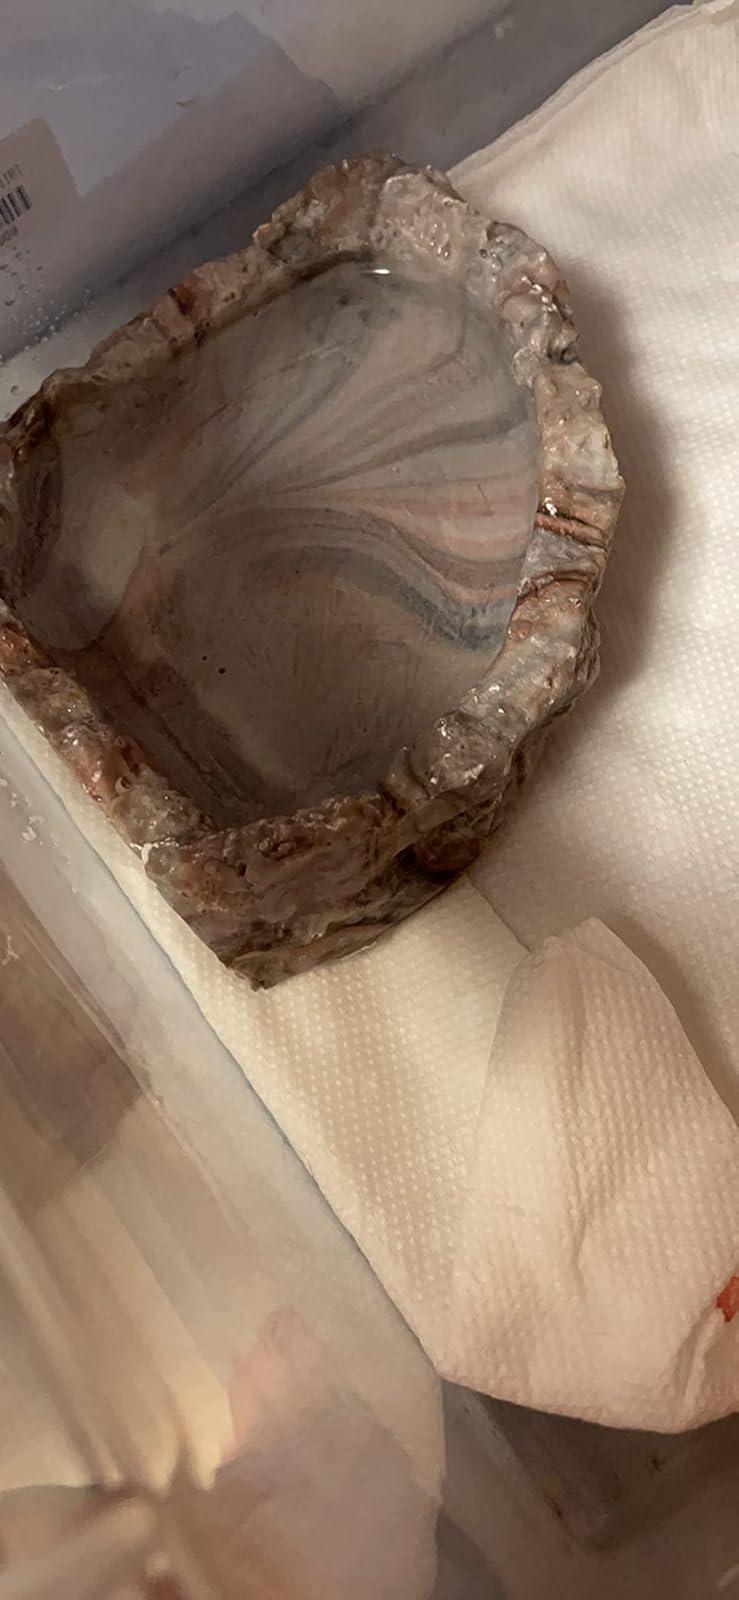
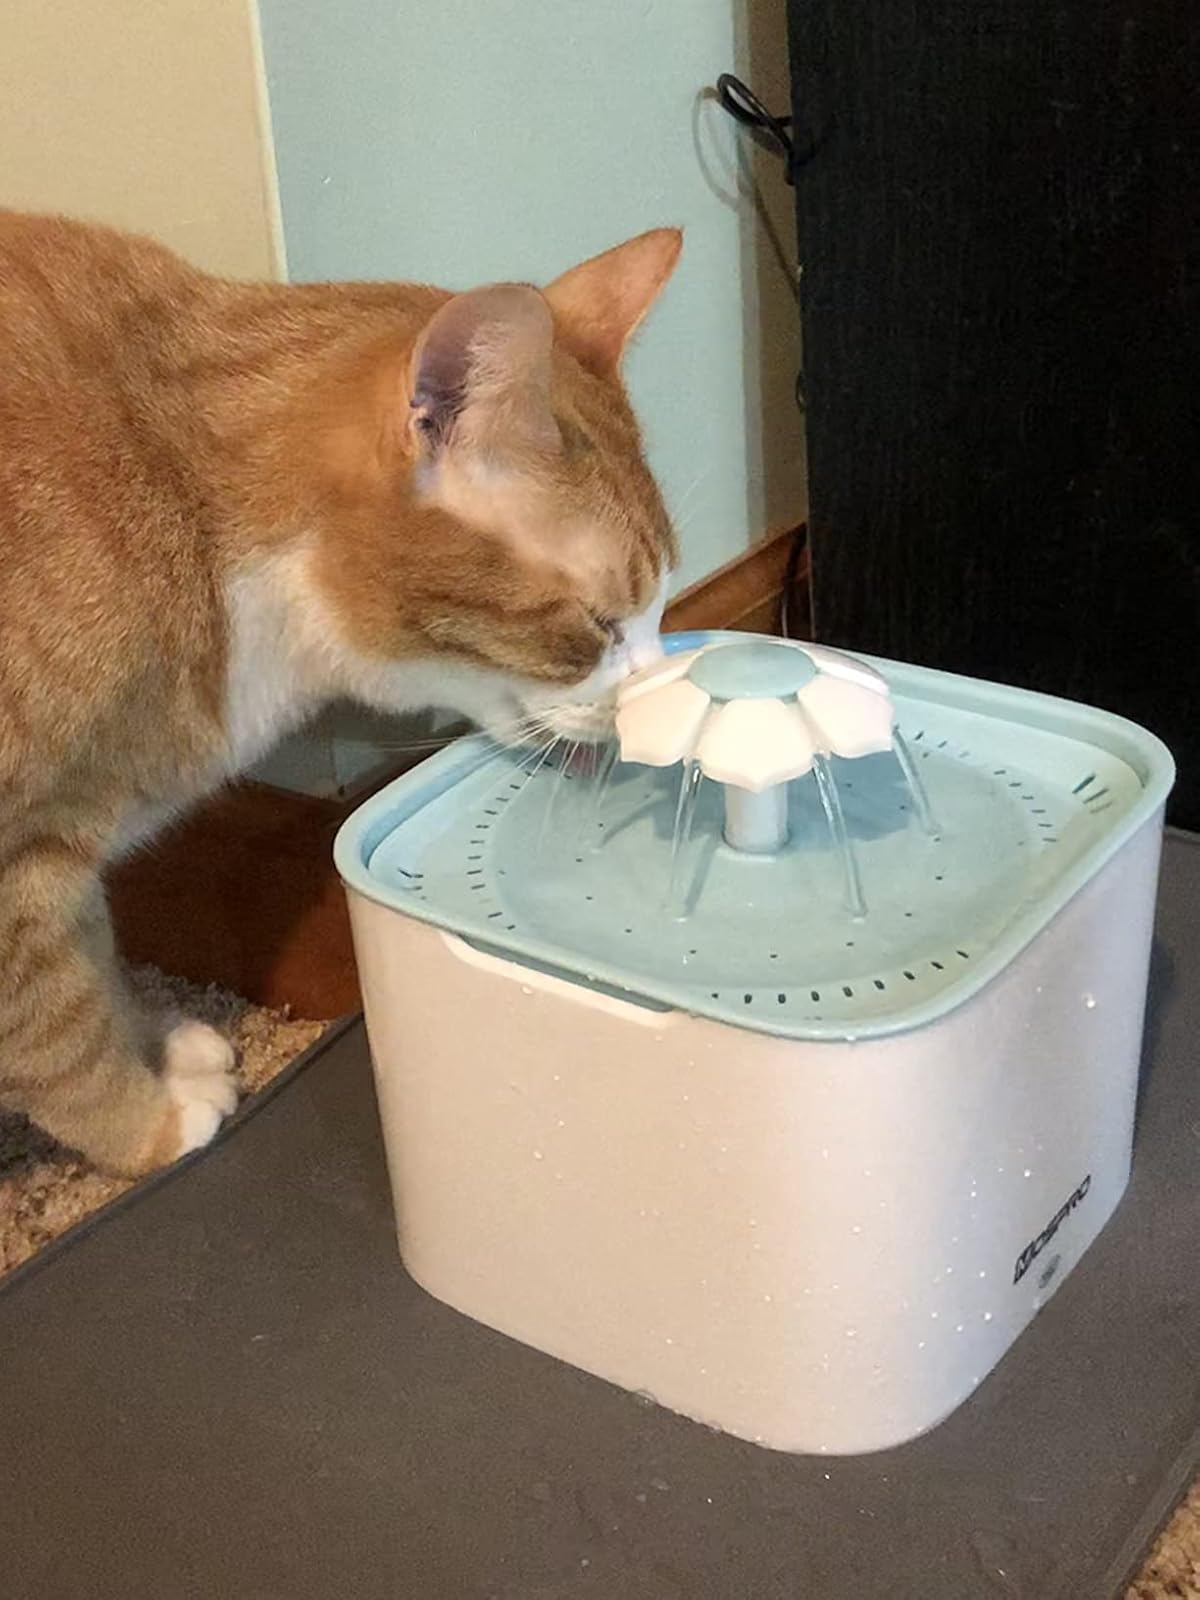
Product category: items_bowl
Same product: no